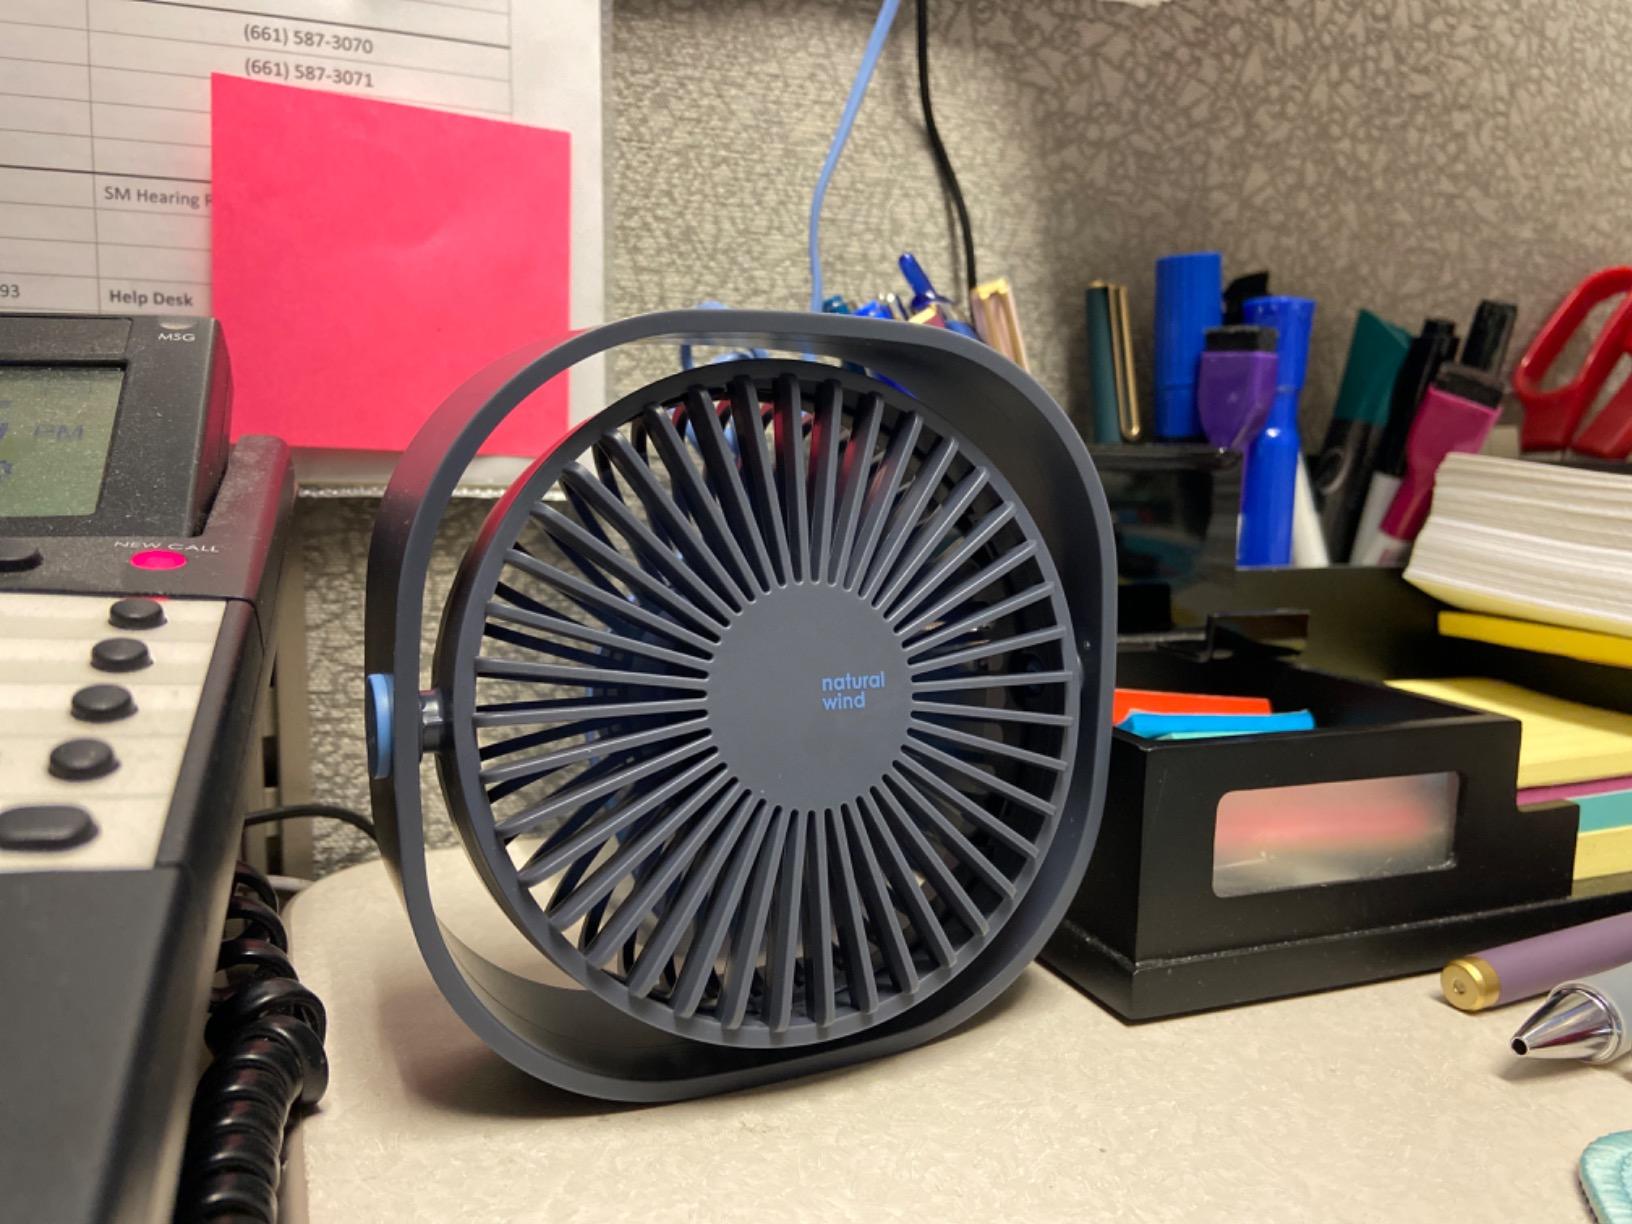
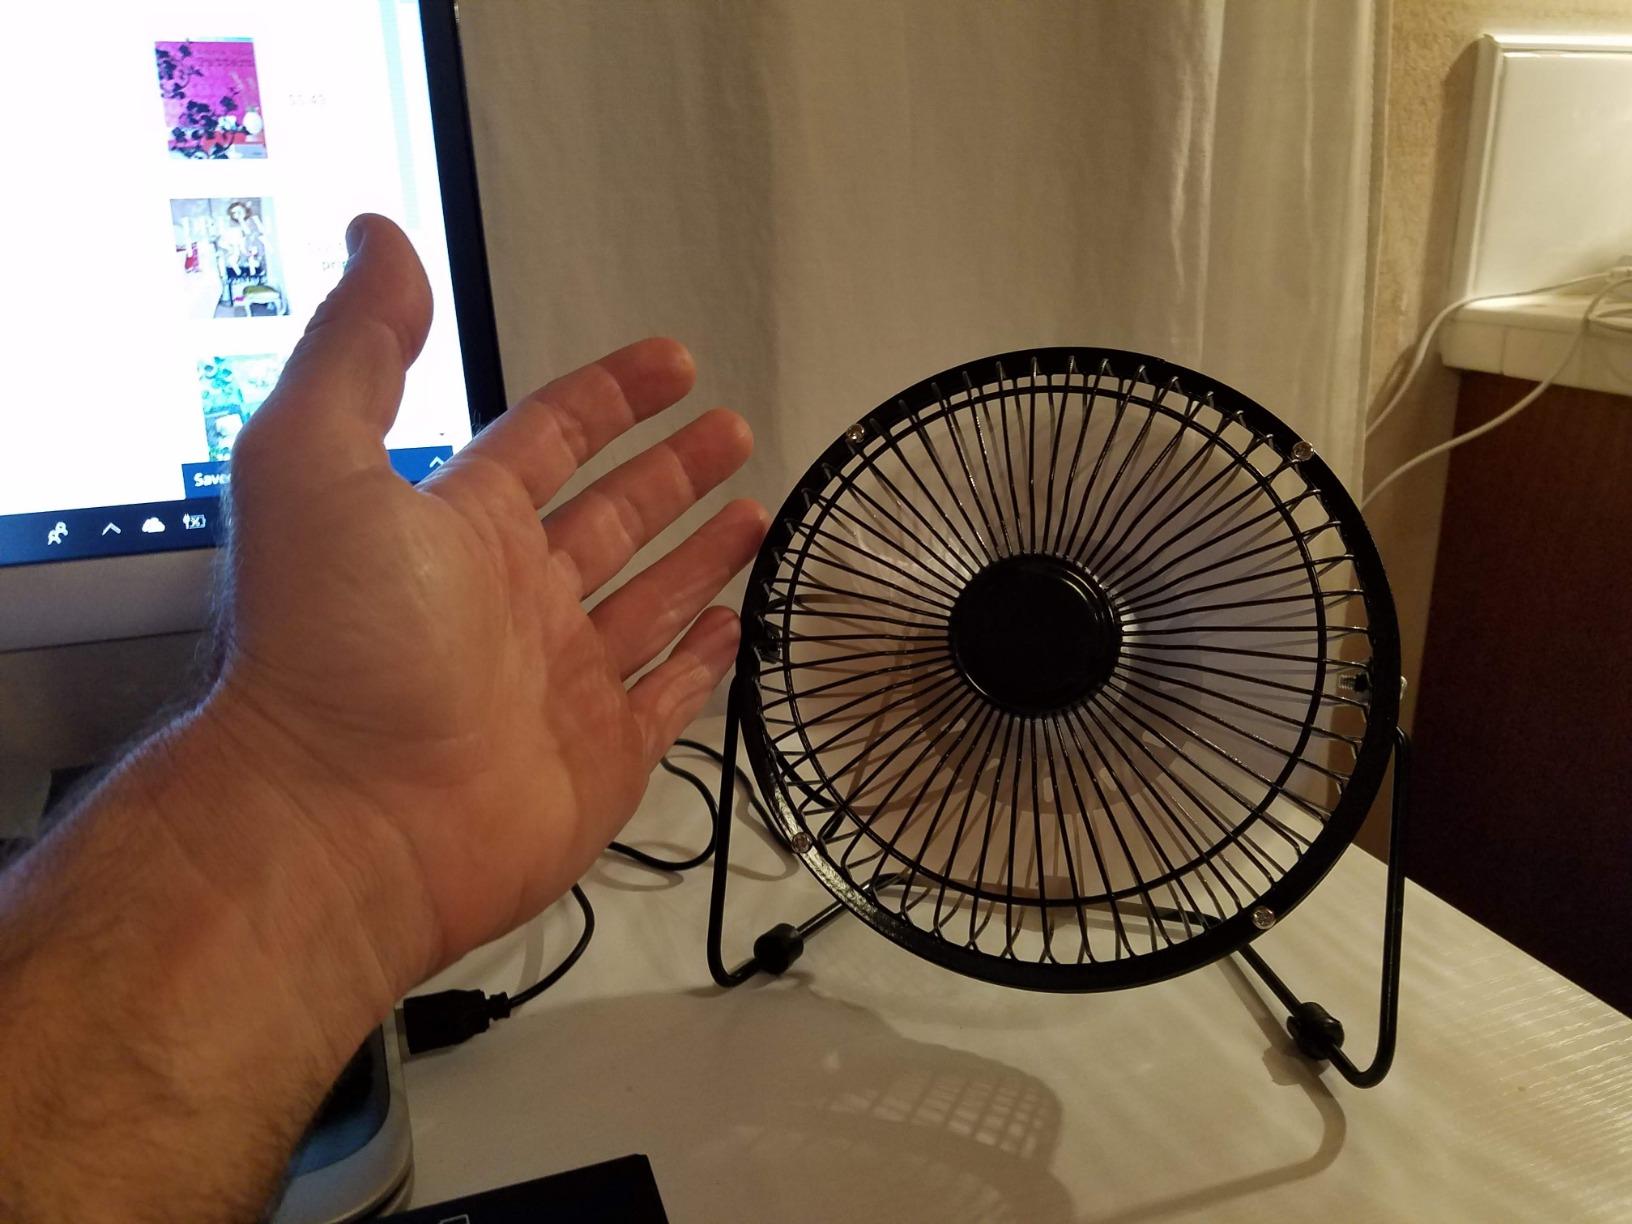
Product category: fan
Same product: no